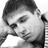
Emotion: neutral